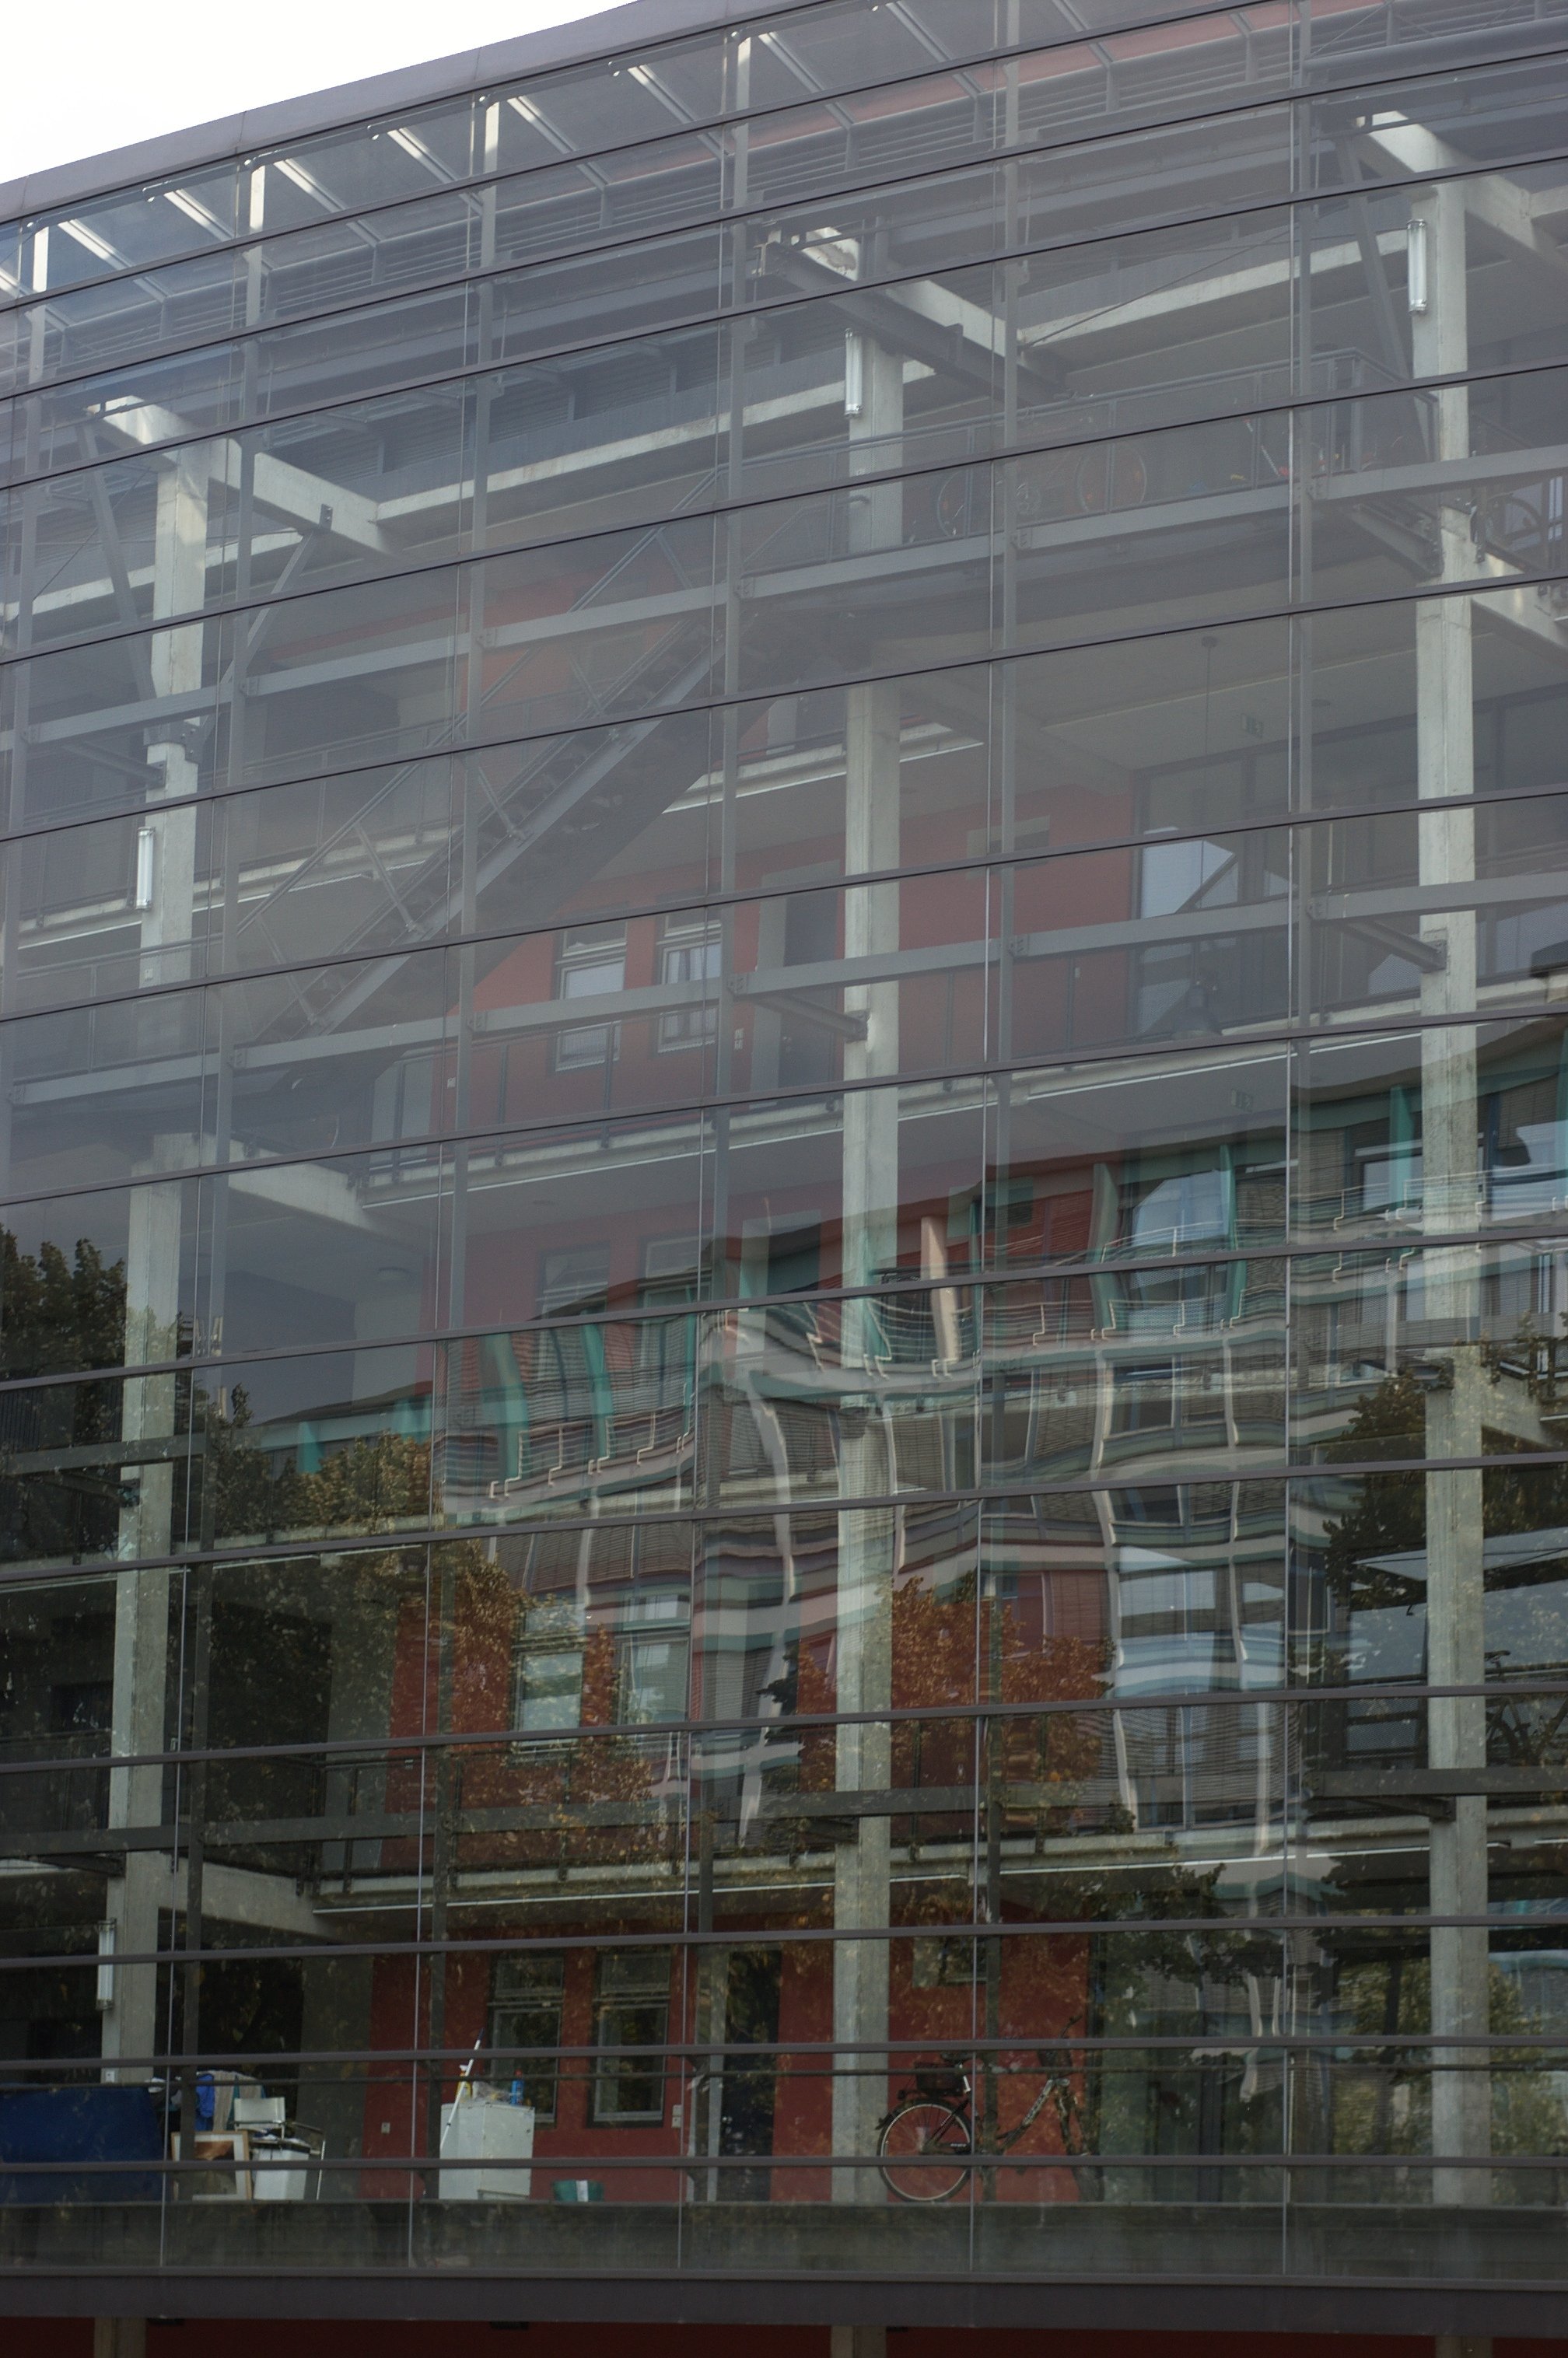
architecture, structure, skyscraper, downtown, construction, facade, stadium, tower block, arena, 2011, f14, rawtherapee, germany, deutschland, berlin, pentax, scaffolding, headquarters, lenstagged, steffenzahn, guessedberlin, k100d, justpentax, iamflickr, cosina, voigtlander, 58mm, nokton, cosinavoigtlnder, 58mmf14, 58mm14, nokton58mmf14slii, 58mmf14nokton, gwbenergiequant, urban area, sport venue